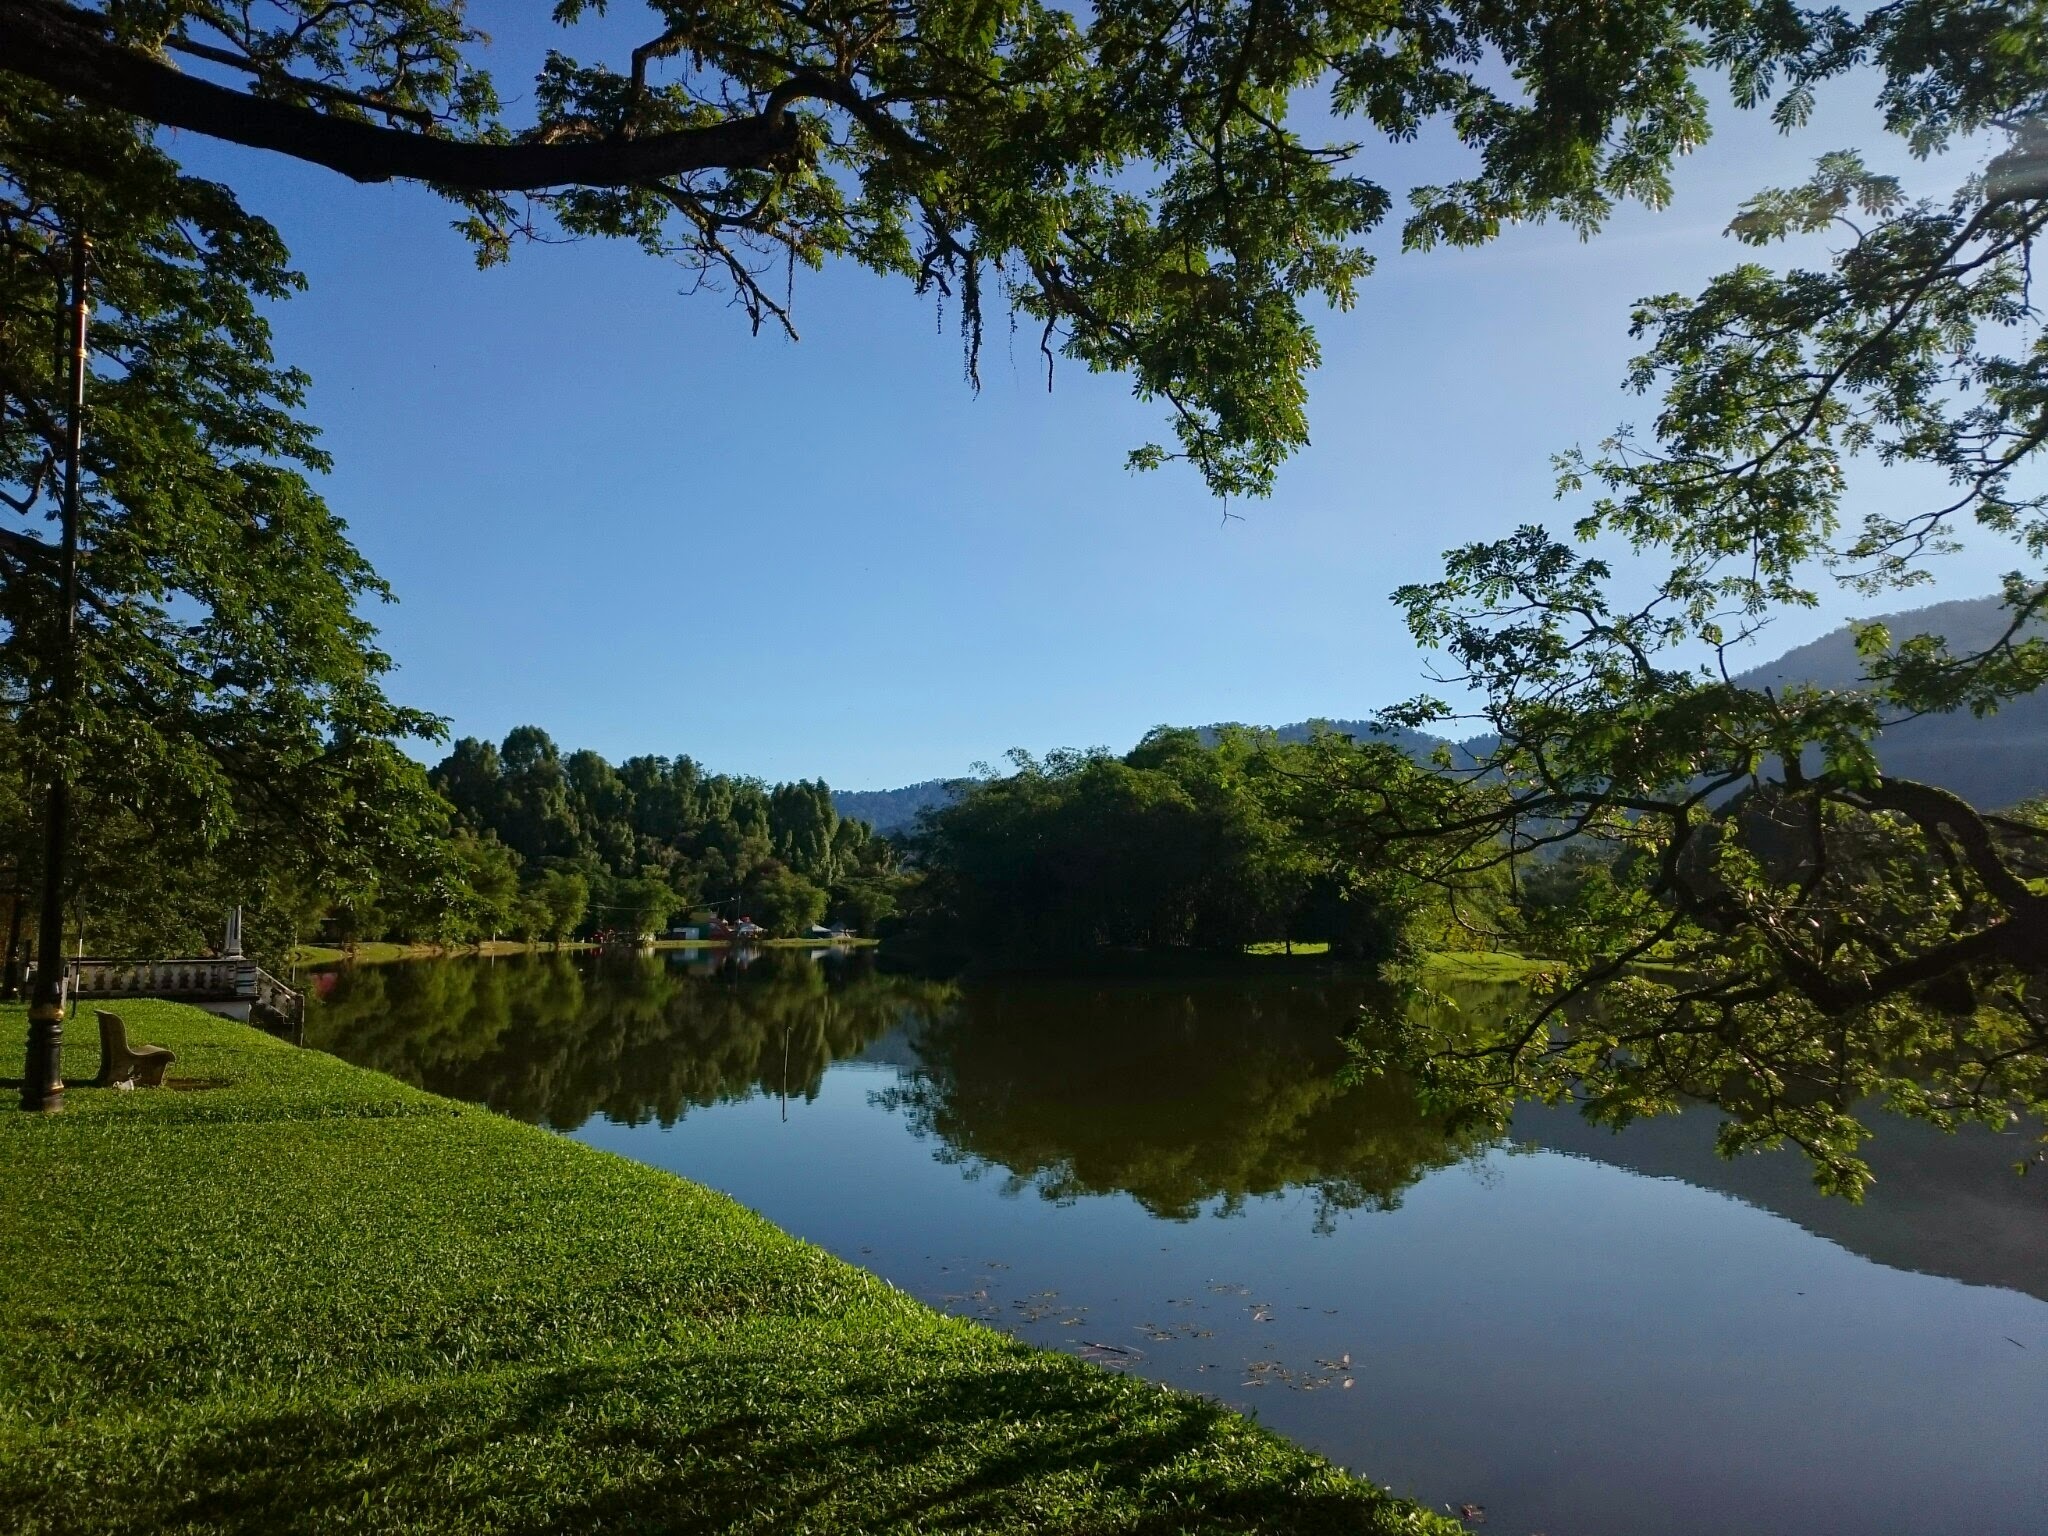
landscape, tree, water, nature, forest, outdoor, morning, leaf, lake, river, pond, green, reflection, tranquil, scenic, natural, autumn, park, scenery, calm, reservoir, waterway, body of water, woodland, habitat, woody plant